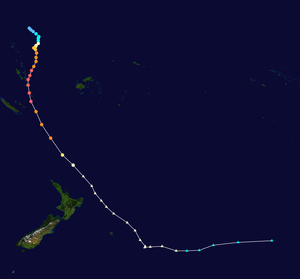
Le cyclone Pam est un cyclone tropical de catégorie 5 de la saison cyclonique 2014-2015 dans l'océan Pacifique sud. Formé le 6 mars 2015, ses effets affectent à des degrés divers les Kiribati, la Papouasie-Nouvelle-Guinée, les Salomon, le Vanuatu, les Tuvalu, les Fidji, la Nouvelle-Calédonie et la Nouvelle-Zélande. Au Vanuatu, pays le plus touché, il est considéré comme la catastrophe naturelle la plus dévastatrice de l'histoire de l'archipel.
Les événements de l'année 2015 en Océanie. Cet article traite des événements ayant marqué les pays situés en Océanie.
Cet article concerne les événements thématiques qui se sont produits durant l'année 2015 en Océanie.